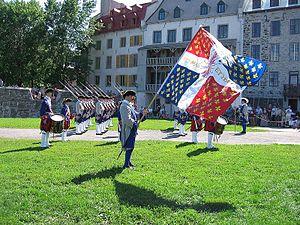
Les Compagnies franches de la Marine furent un ensemble d'unités d'infanterie autonomes rattachées à la marine royale et vouées à servir indifféremment en mer et sur terre. Ces troupes constituaient la principale force militaire de France pouvant intervenir et tenir garnison en outre-mer de 1690 à 1761, date de leur radiation.